Neuronavigation

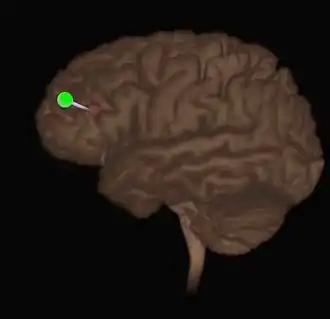
Left Dorsolateral Prefrontal Cortex targeted using high definition MRI. The red sphere is the anterior inferior left DLPFC, the green sphere is the indicated coil location. Left DLPFC is stimulated for the treatment of depression and other conditions

The standard TMS protocol which was FDA approved in 2008 estimates the location of the DLPFC by finding the left motor cortex and marking a spot 5 cm anterior to it. Later two more methods were introduced using measurements of the head and calculating the location of the DLPFC as 1) the F3 (EEG 10/20 system) or 2) the Beam method. Both were estimations with some limitations. With the introduction of Neuronavigation, direct visualization of structures can be achieved either with an individual's (specially ordered) MRI or an average brain (MNI) stretched to the dimensions of the individual. There is now greater significance of this increased accuracy due to recent evidence that stimulation of the gyral crown is less effective than stimulation of the sulcal bank. The introduction of robotic controlled TMS also may make Neuronavigation more important. Several manufacturers offer complete systems including Ant Neuro or Axilum Robotics.